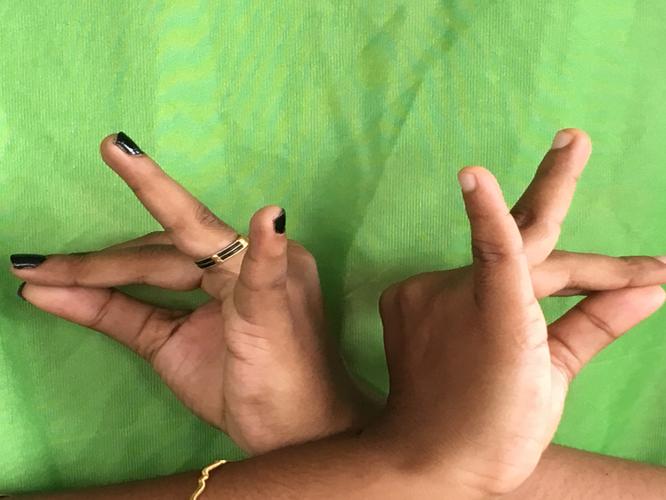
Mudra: Katakavardhana
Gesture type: double_hand